Salmaan Moerat

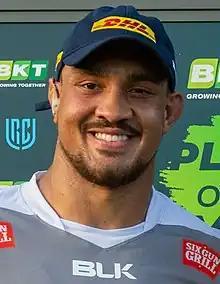
Moerat in 2022

Salmaan Moerat (born 6 March 1998) is a South African professional rugby union player who currently plays for the in United Rugby Championship and in the Currie Cup and in the Rugby Challenge. His regular position is lock.